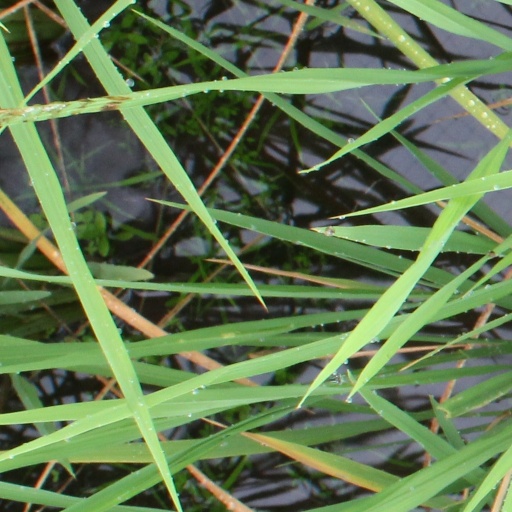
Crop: rice